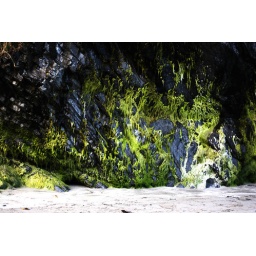
growing rocks the beach in mendocino